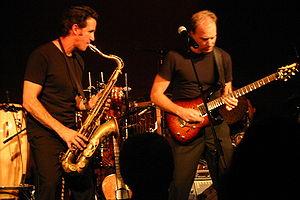
The Rippingtons est un groupe américain de jazz fusion, de smooth jazz et de pop-jazz formé en 1986 par le guitariste Russ Freeman. Contrairement à beaucoup d'autres activistes du genre, qui se nourrissent d'influences principalement afro-américaines, la musique des Rippingtons est également marquée par de forts accents latins, notamment de flamenco. Leurs albums portent souvent le nom de villes, de lieux ou de pays et leurs pochettes sont marquées par un état d'esprit hédoniste où l'on peut observer un personnage récurrent, un chat bleu censé représenter le fondateur du groupe Russ Freeman. Avec 20 ans de carrière au compteur, le groupe a bien évidemment connu diverses formations. Leur premier album, Moonlighting, est considéré par le magazine américain Jazziz comme l'album de jazz contemporain le plus influent de tous les temps.